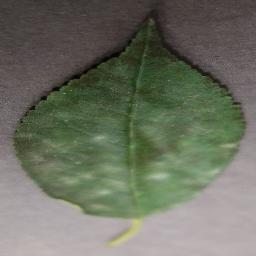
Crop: cherry
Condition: (including_sour)_powdery_mildew